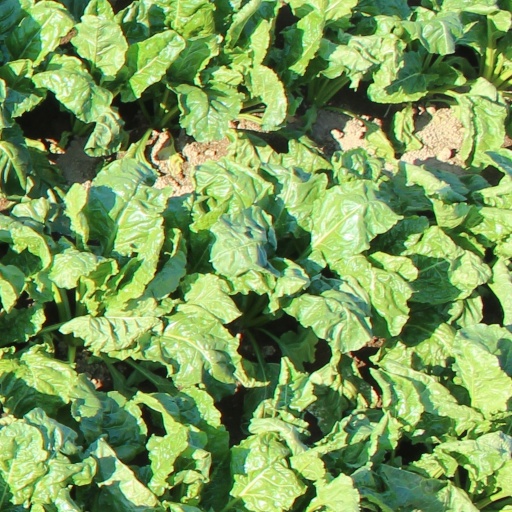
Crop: sugar beet